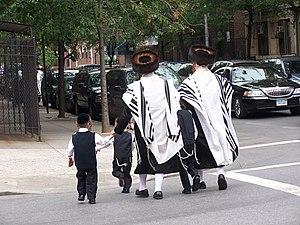
Brooklyn est l'un des cinq arrondissements de New York, les quatre autres étant Manhattan, Queens, le Bronx et Staten Island. Il coïncide avec le comté de Kings, découpage administratif de l'État de New York, bien que ce dernier ne fonctionne pas comme un comté à proprement parler, car il n'a aucun pouvoir et dépend entièrement de l'autorité municipale. Avec une population de plus de 2 582 830 habitants en 2018, il s'agit de l'arrondissement le plus peuplé de la ville de New York.